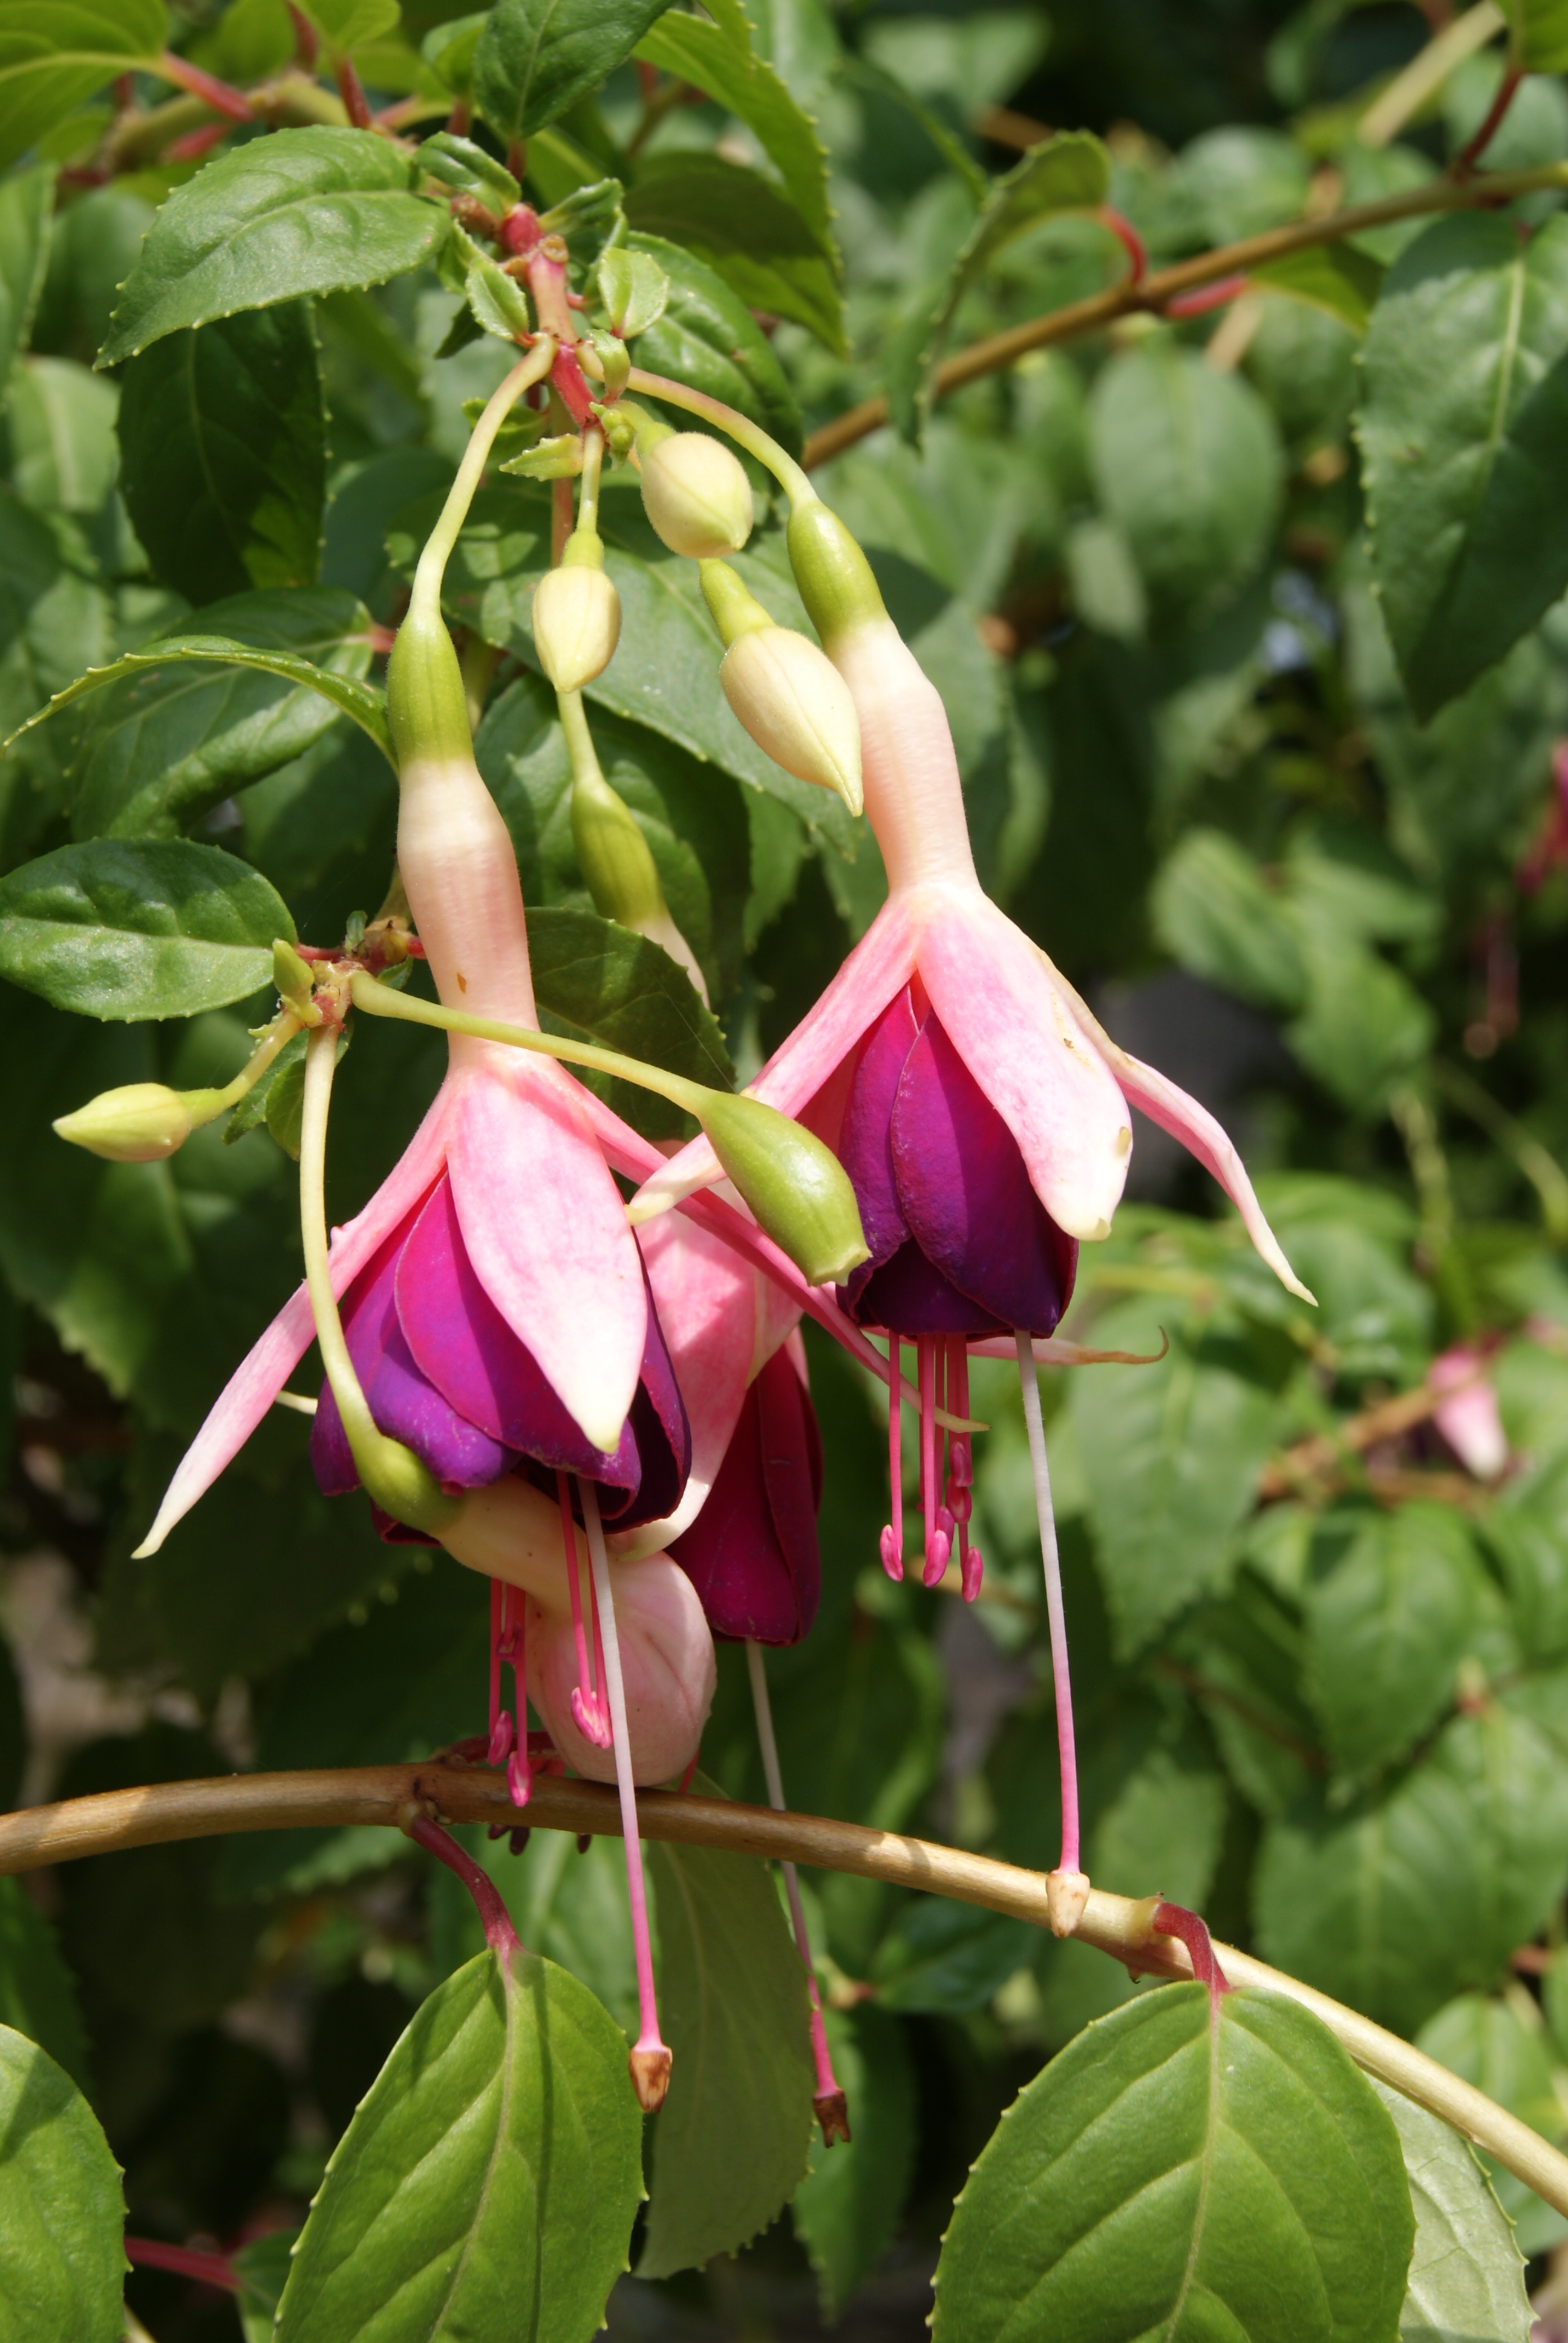
nature, plant, flower, purple, rose, botany, garden, flora, flowers, gardening, shrub, fuchsia, flowering, flowering plant, land plant